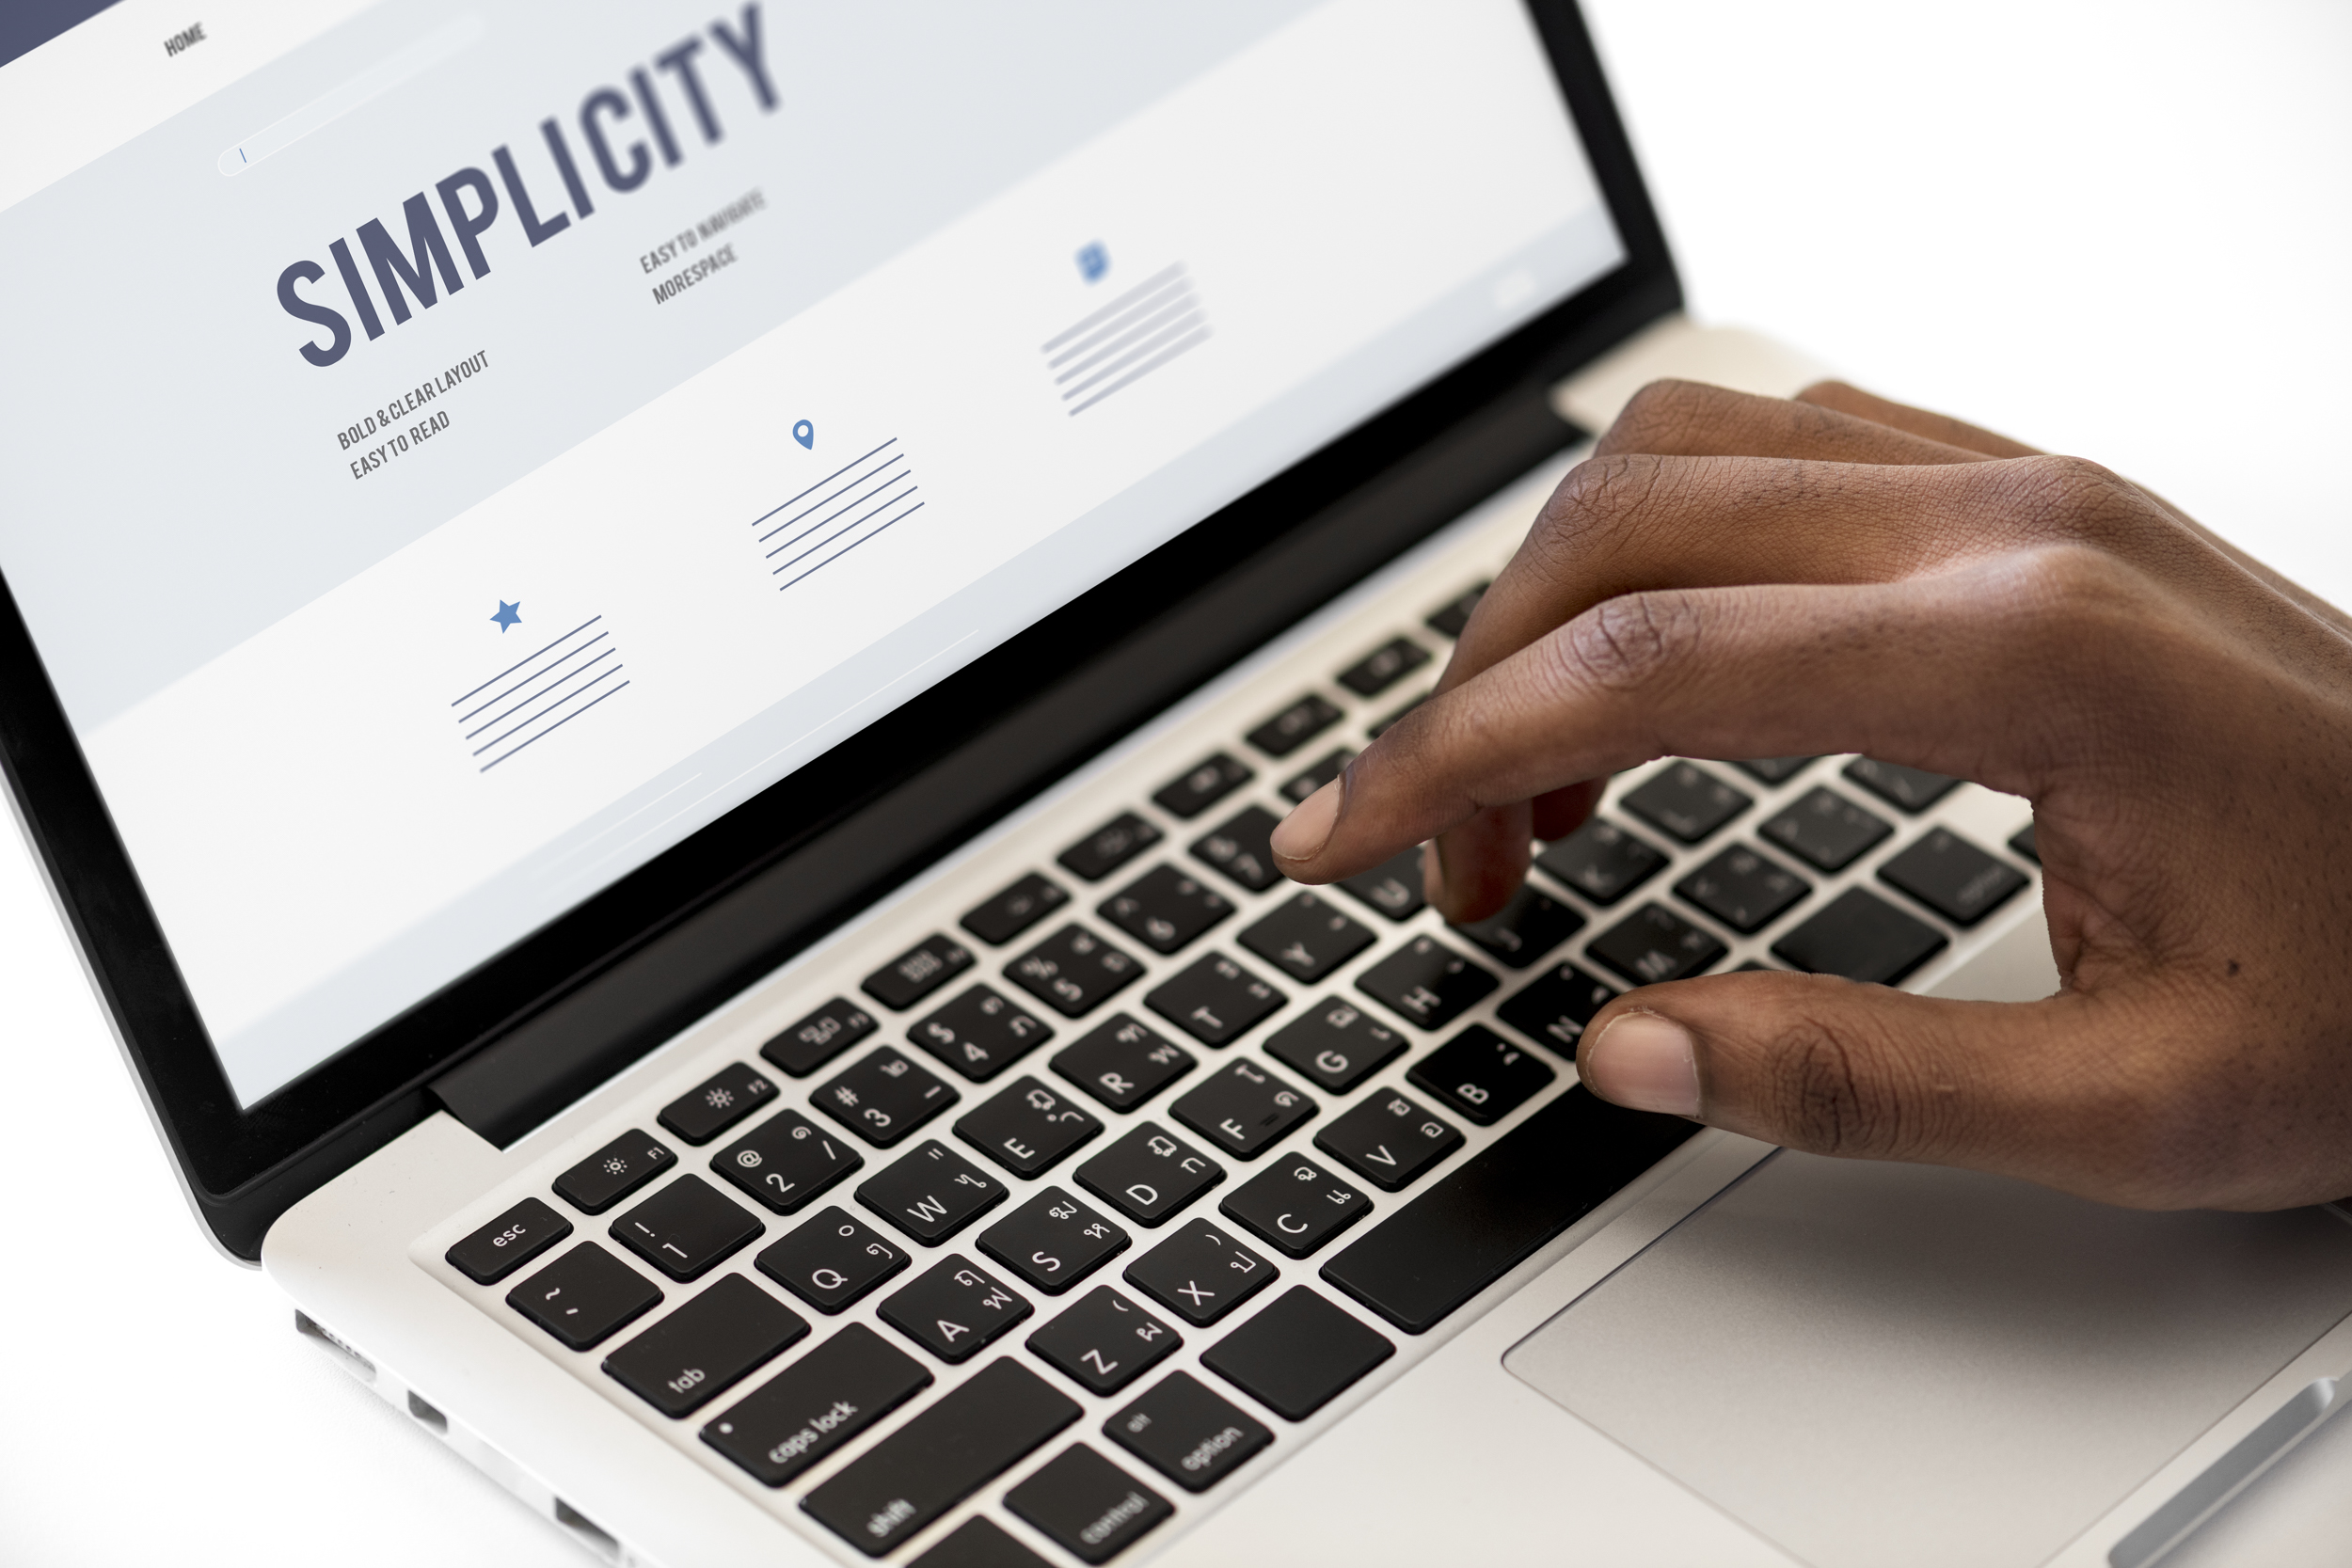
laptop, product, text, technology, space bar, computer keyboard, electronic device, netbook, touchpad, font, computer, output device, electronic instrument, hand, personal computer, finger, office equipment, personal computer hardware, gadget, gesture, nail, brand, software engineering